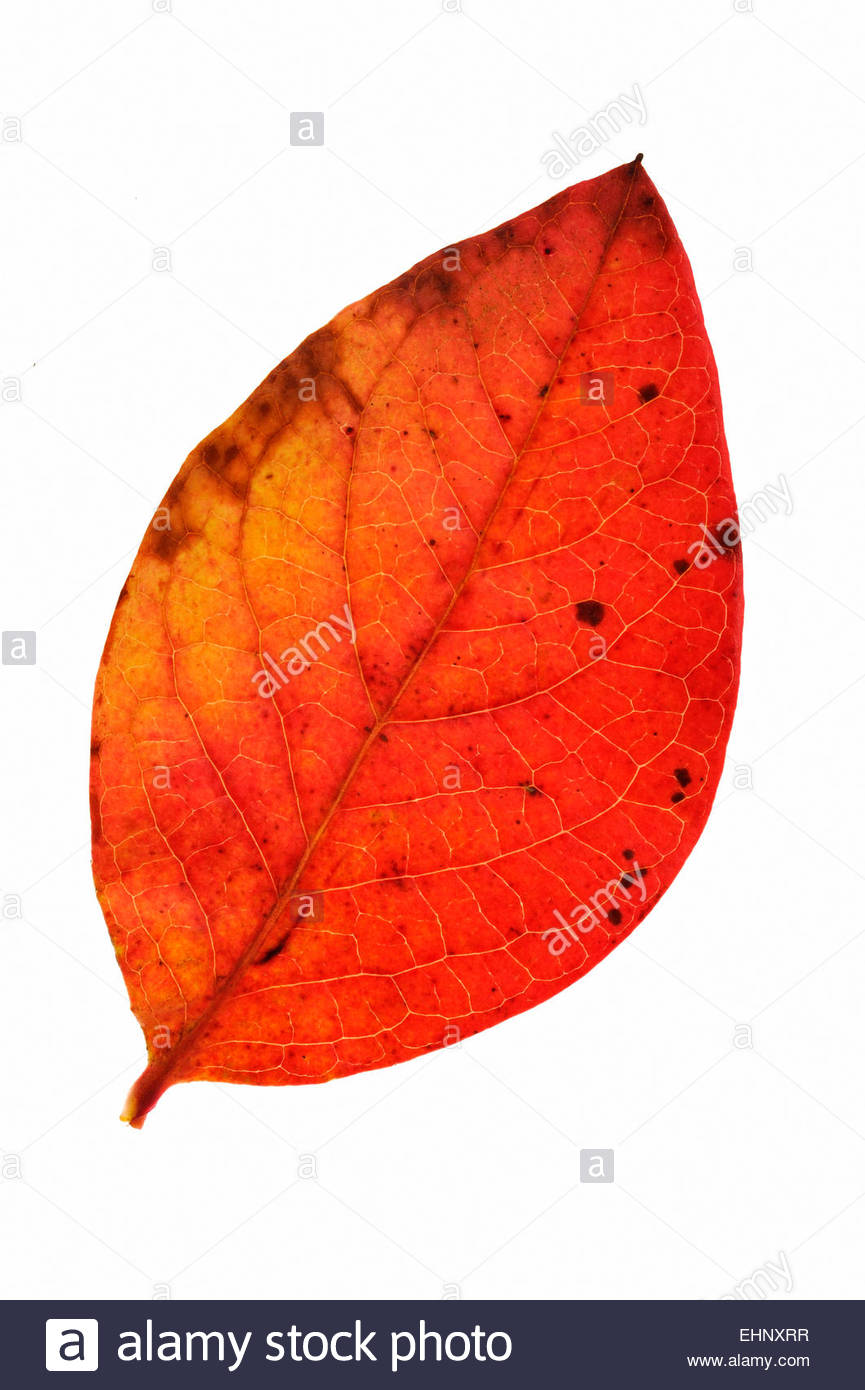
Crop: potato
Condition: early_blight